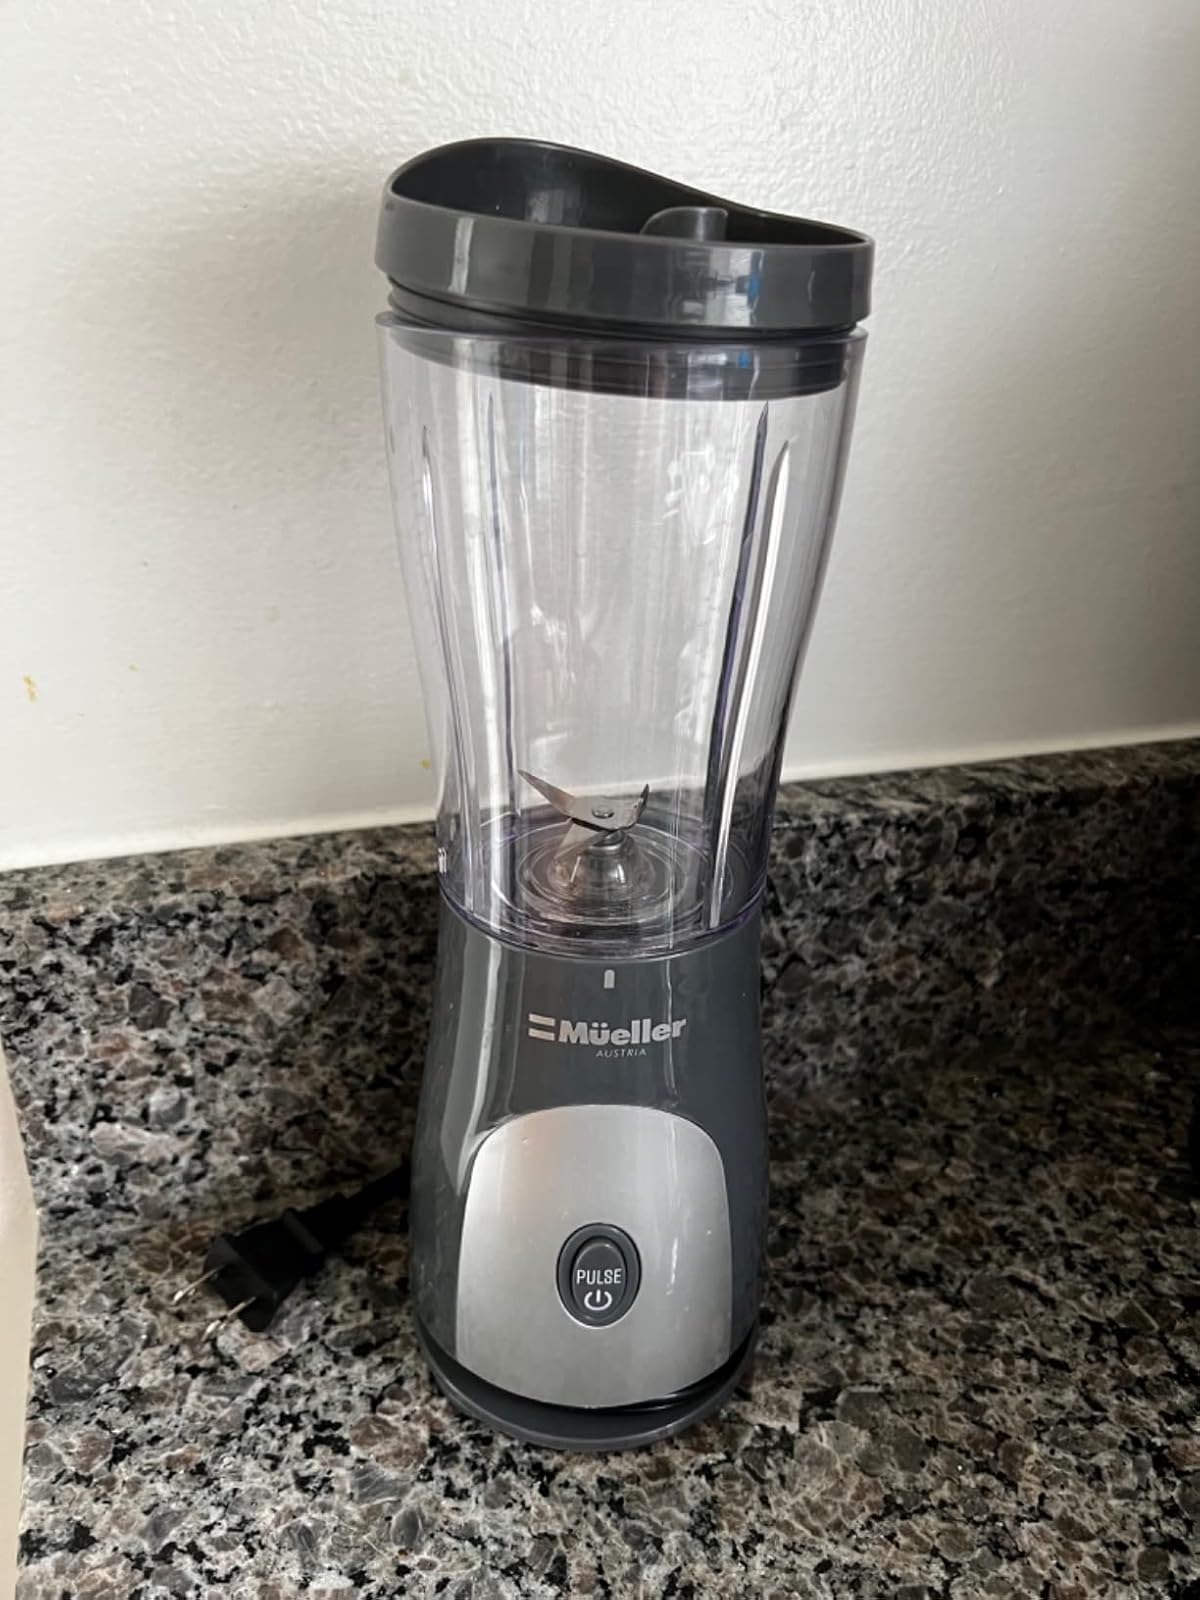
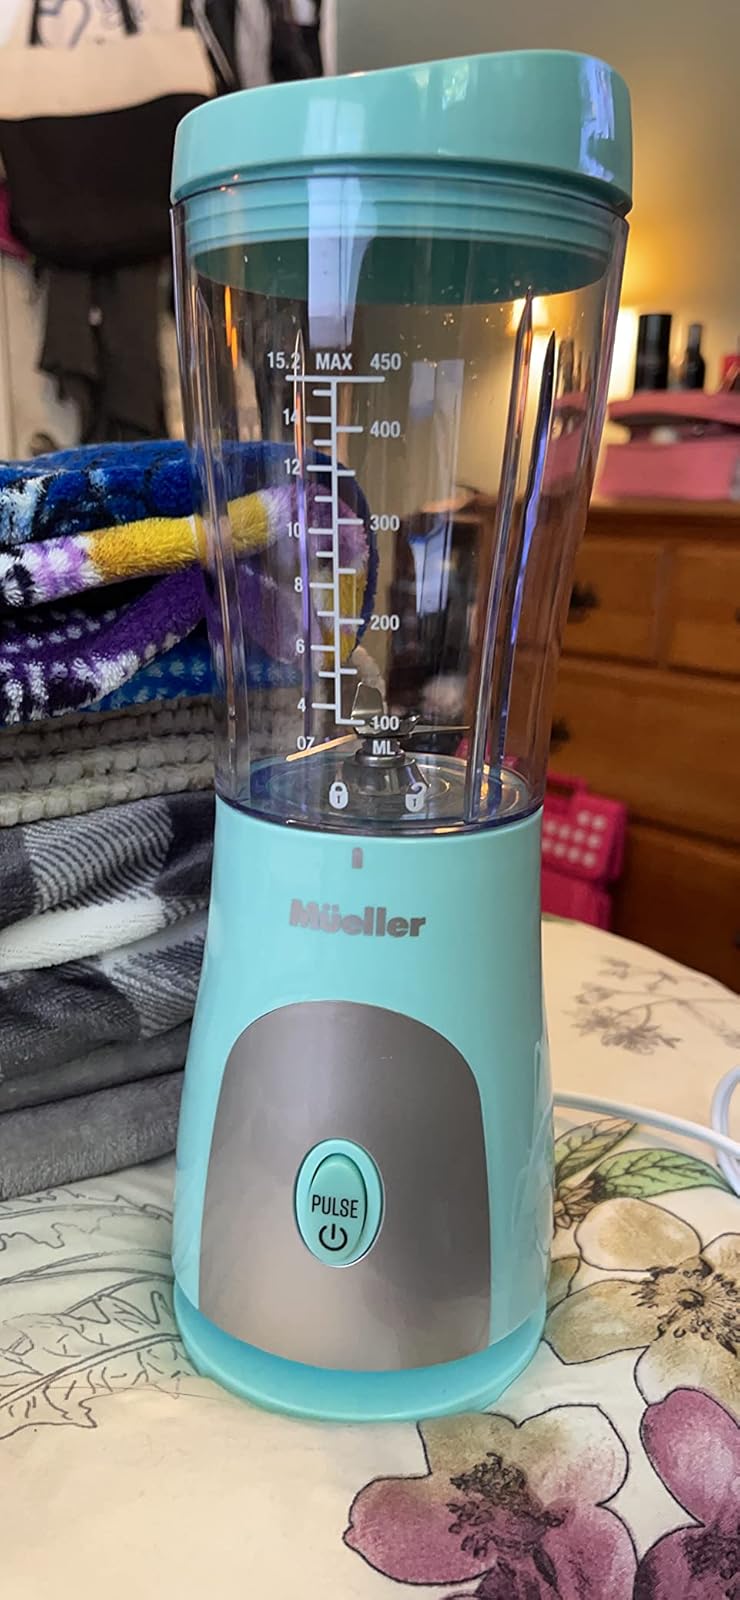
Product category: items_blender
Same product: no